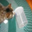
Label: cat